Idaho National Laboratory

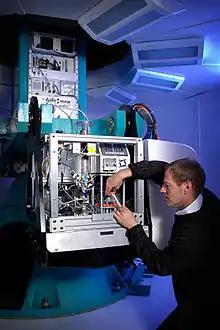
A scientist works on the large geocentrifuge of the Geocentrifuge Research Laboratory at the Idaho National Laboratory.

Idaho National Laboratory (INL) is one of the national laboratories of the United States Department of Energy and is managed by the https://www.battelle.org/laboratory-management. Historically, the lab has been involved with nuclear research, although the laboratory does other research as well. Much of the current knowledge of nuclear reactor behavior was discovered at what is now Idaho National Laboratory. John Grossenbacher, a former INL director, said, "The history of nuclear energy for peaceful application has principally been written in Idaho". The present facility resulted from the 2005 merger of two neighboring laboratories, the National Engineering and Environmental Laboratory, and the Idaho site of the western branch of Argonne National Laboratory (Argonne-West).